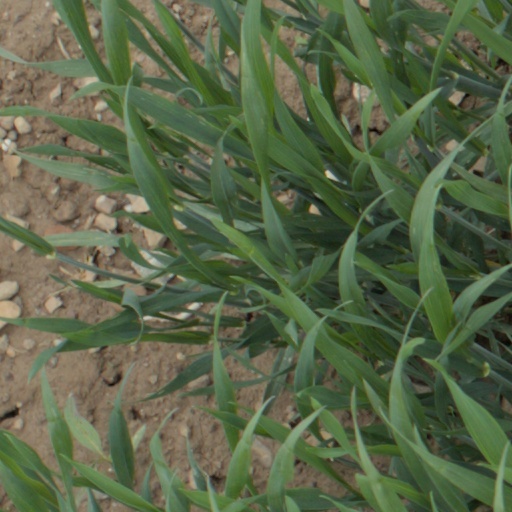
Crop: wheat